Diplomacy in the American Revolutionary War

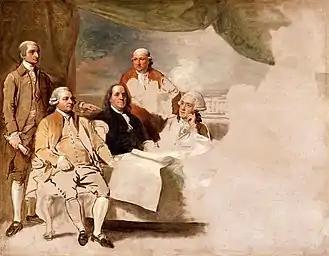
"Treaty of Paris" by Benjamin West portrays the Americans about to sign the 1783 Treaty of Paris: J. Jay, J. Adams, B. Franklin, W.T. Franklin, and H. Laurens. The British delegation refused to pose, not wishing to memorialize the British defeat, and the painting was never completed.

The Treaty of Paris, signed on September 3, 1783, ratified by the Congress of the Confederation on January 14, 1784, and by the King of Great Britain on April 9, 1784 (the ratification documents were exchanged in Paris on May 12, 1784), formally ended the American Revolutionary War between Great Britain and the United States of America, which had rebelled against British rule starting in 1775.